Black Ball Line (trans-Atlantic packet)

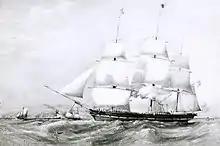
"England", a packet ship of the Black Ball Line

The Wright, Thompson, Marshall, & Thompson Line was founded in 1817 and began shipping operations in 1818. At some point in the line's history it became known as the Old Line and eventually became known as the Black Ball Line after the 1840s. The Black Ball Line pioneered regularly scheduled shipping with fixed departure dates, thus contributing to the eventual development of travel by ocean liner. The packet ships were contracted by governments to carry mail and also carried passengers and timely items such as newspapers. Up to this point there were no regular passages advertised by sailing ships. They arrived at port when they could, dependent on the wind, and left when they were loaded, frequently visiting other ports to complete their cargo. The Black Ball Line undertook to leave New York on a fixed day of the month irrespective of cargo or passengers. The service took several years to establish itself and it was not until 1822 that the line increased sailings to two per month; it also reduced the cost of passage to 35 guineas.